John Tinline

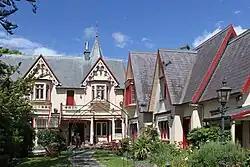
Warwick House in 2016

Tinline was born in Jedburgh in 1821. His parents Esther ( Easton) and John were poor. He was taught at Jedburgh Grammar School. His elder brother, George Tinline, emigrated to Australia in 1838.